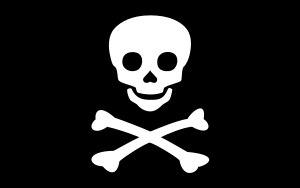
Le drapeau noir est symbole de mort et de rébellion.
La piraterie désigne une forme de banditisme pratiquée sur mer par des marins appelés pirates. Cependant, les pirates ne se limitent pas seulement aux pillages de navire, mais attaquent parfois de petites villes côtières.
Les pavillons pirates et corsaires sont les pavillons utilisés par ces derniers pour signifier leur intentions et intimider les navires attaqués. Ils sont parfois absents, de couleurs variables et avec des représentations très différentes.